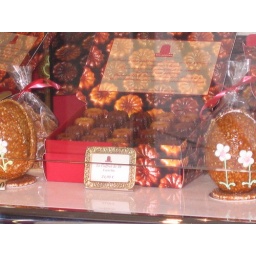
Caneles, traditional cakes made from egg yolk and vanilla, on display in a shop window in Bordeaux.